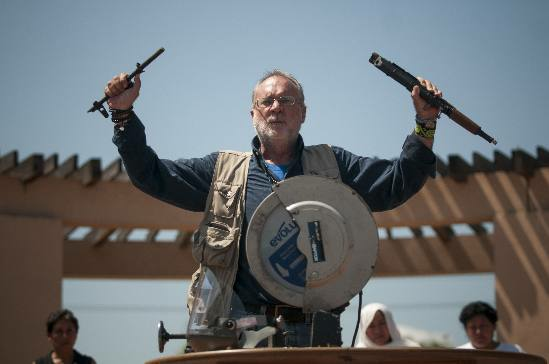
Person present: Yes